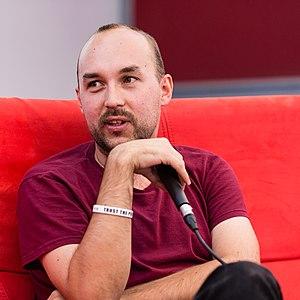
Zbigniew Rokita sur le Mois de la lecture des auteurs 2018, Wrocław, Pologne Українська: Збігнєв Рокіта, Місяць Авторських Читань 2018, Вроцлав, Польща Русский: Збигнев Рокита, Месяц Авторских Чтений 2018, Вроцлав, Польша